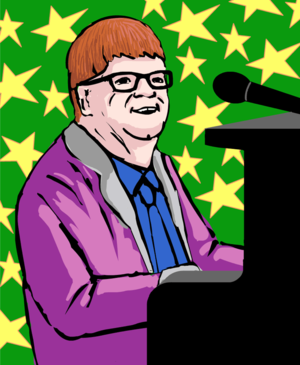
Le 7 mars est le 66ᵉ jour de l'année du calendrier grégorien, le 67ᵉ en cas d'année bissextile. Il reste 299 jours avant la fin de l'année.